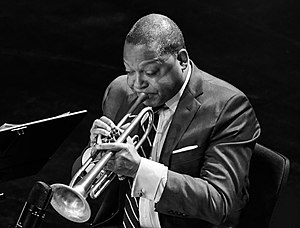
Wynton Marsalis
Wynton Marsalis spiller med Jazz at the Lincoln Center Orchestra (Aalborg 2020).